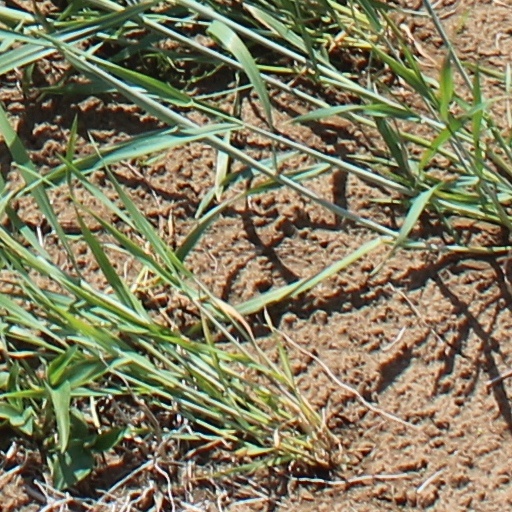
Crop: wheat